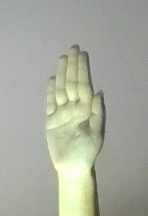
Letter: seen